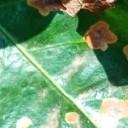
Label: Miner